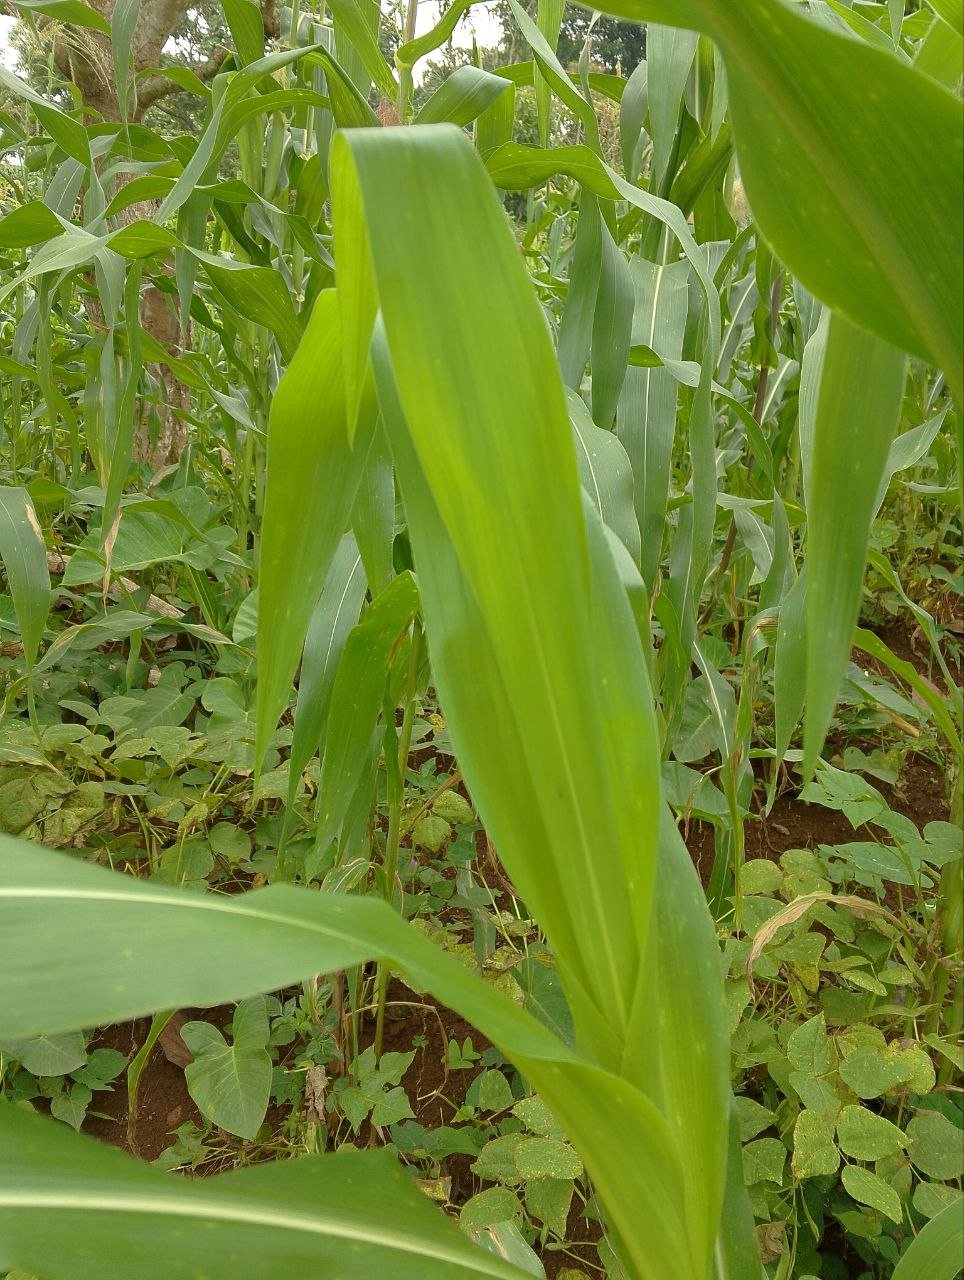
Label: spodoptera_frugiperda